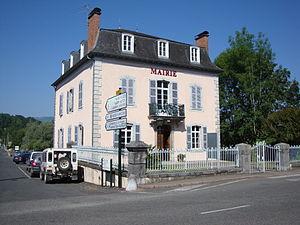
Tardets-Sorholus est une commune française située dans le département des Pyrénées-Atlantiques, en région Nouvelle-Aquitaine.